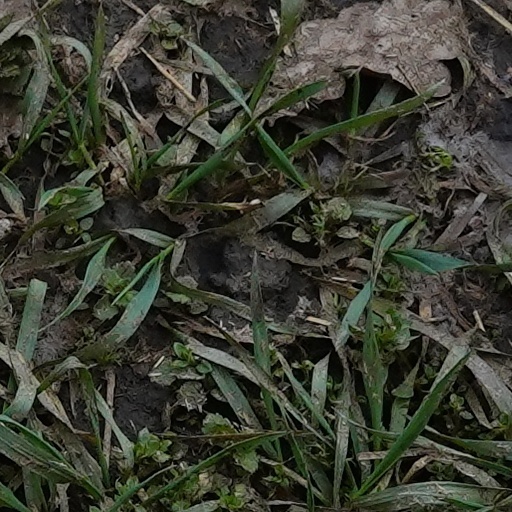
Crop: wheat